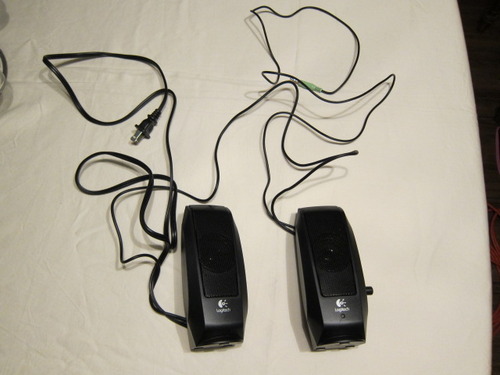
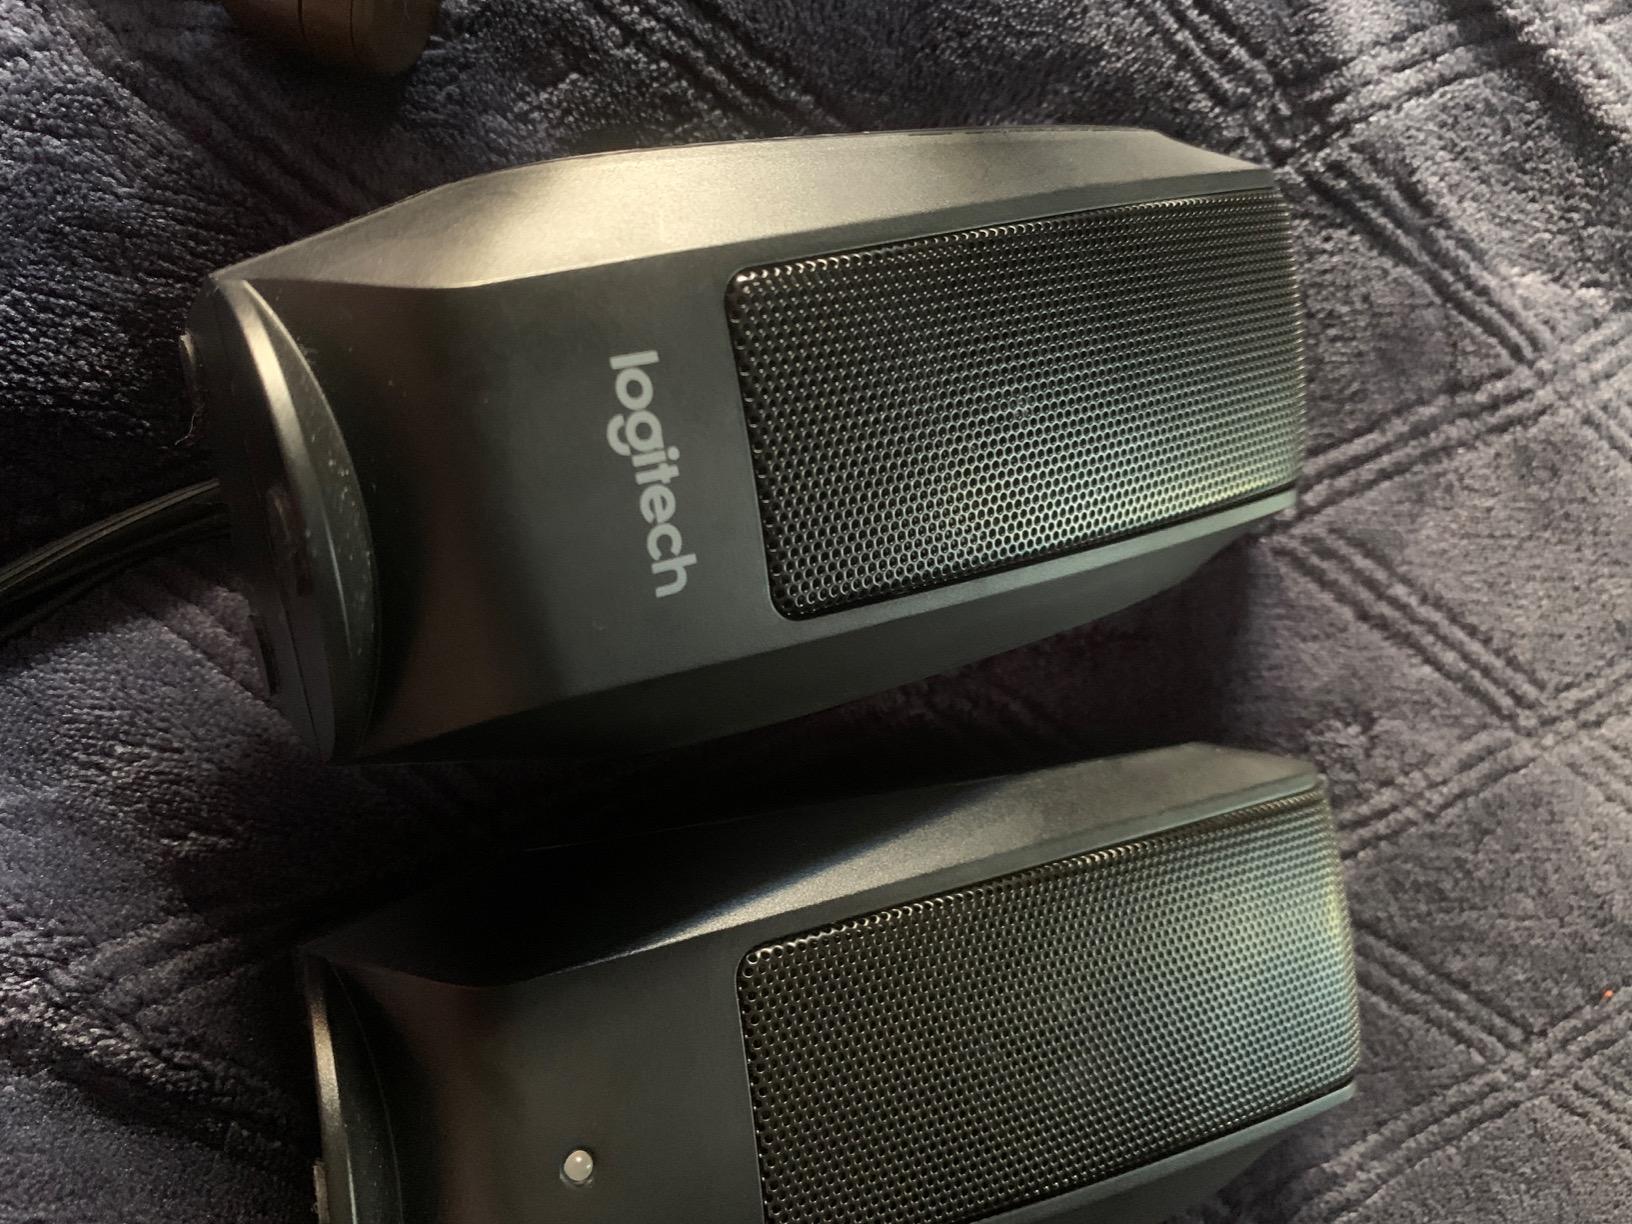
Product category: speaker
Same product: yes